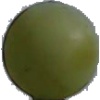
Label: Grape White 4